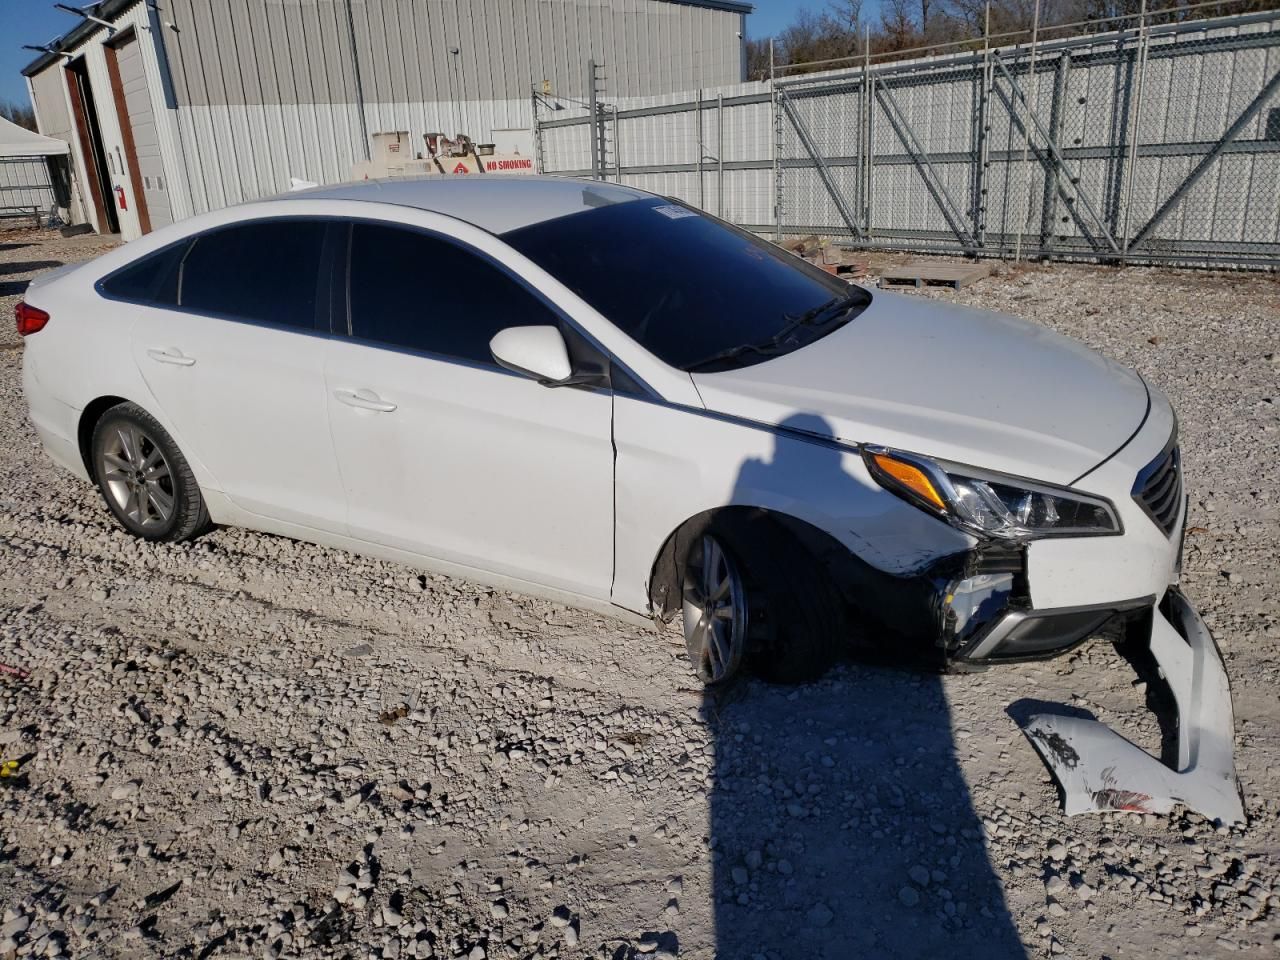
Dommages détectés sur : pare-choc avant, aile avant droite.
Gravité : majeur